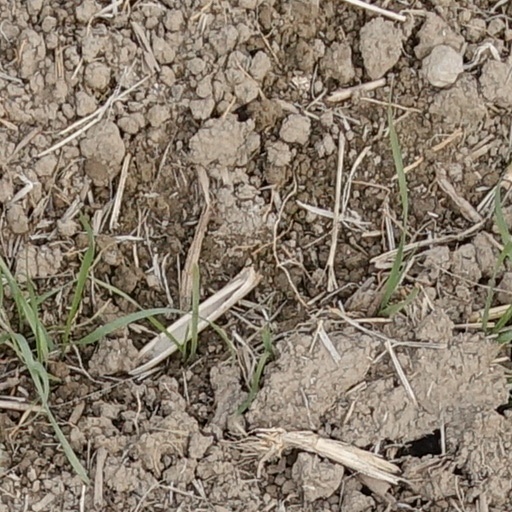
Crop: wheat